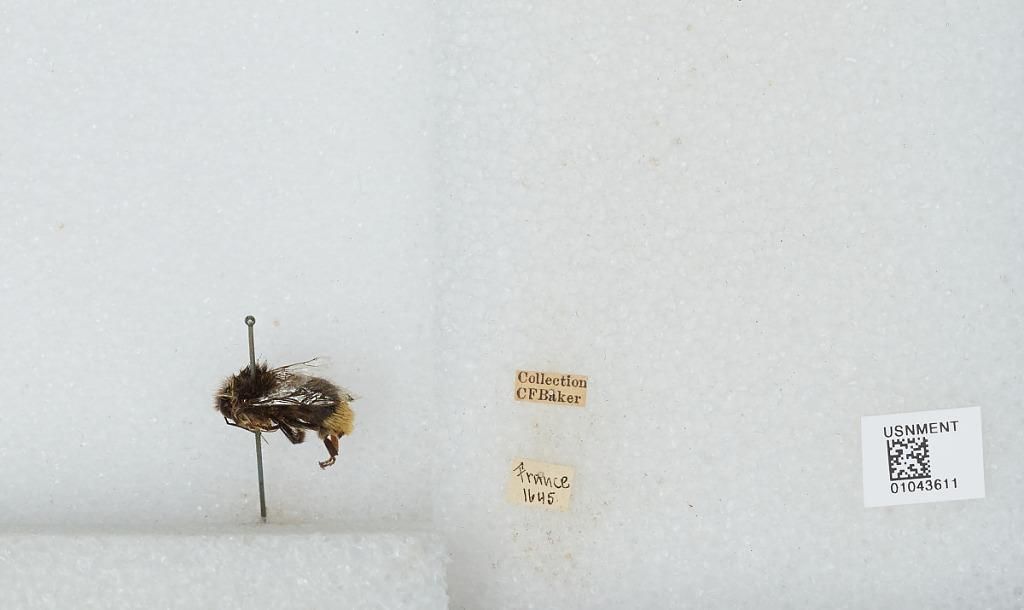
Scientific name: Bombus sp.
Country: France